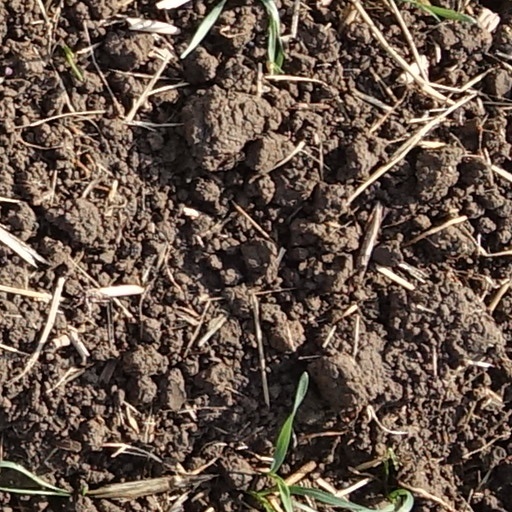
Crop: wheat